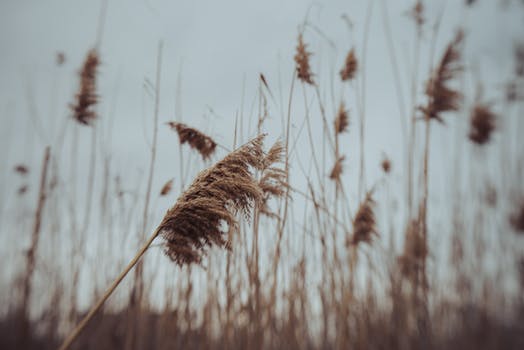
Label: No Watermark